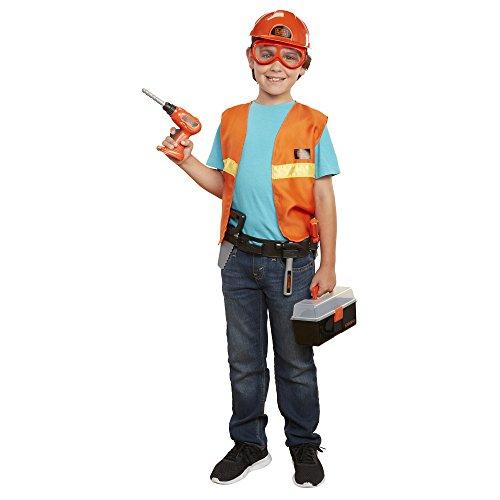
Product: Black + Decker Jr. Carpenter Dress-up & Play Set (Amazon Exclusive)
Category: Toys & Games | Dress Up & Pretend Play | Pretend Play
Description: Black + Decker Jr. deluxe tool set with buildable toolbox.
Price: $24.99
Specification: ProductDimensions:17x3.8x16inches|ItemWeight:1.85pounds|ShippingWeight:1.85pounds(Viewshippingratesandpolicies)|DomesticShipping:ItemcanbeshippedwithinU.S.|InternationalShipping:ThisitemcanbeshippedtoselectcountriesoutsideoftheU.S.LearnMore|ASIN:B072LR5DHB|Itemmodelnumber:55519|Manufacturerrecommendedage:36months-6years